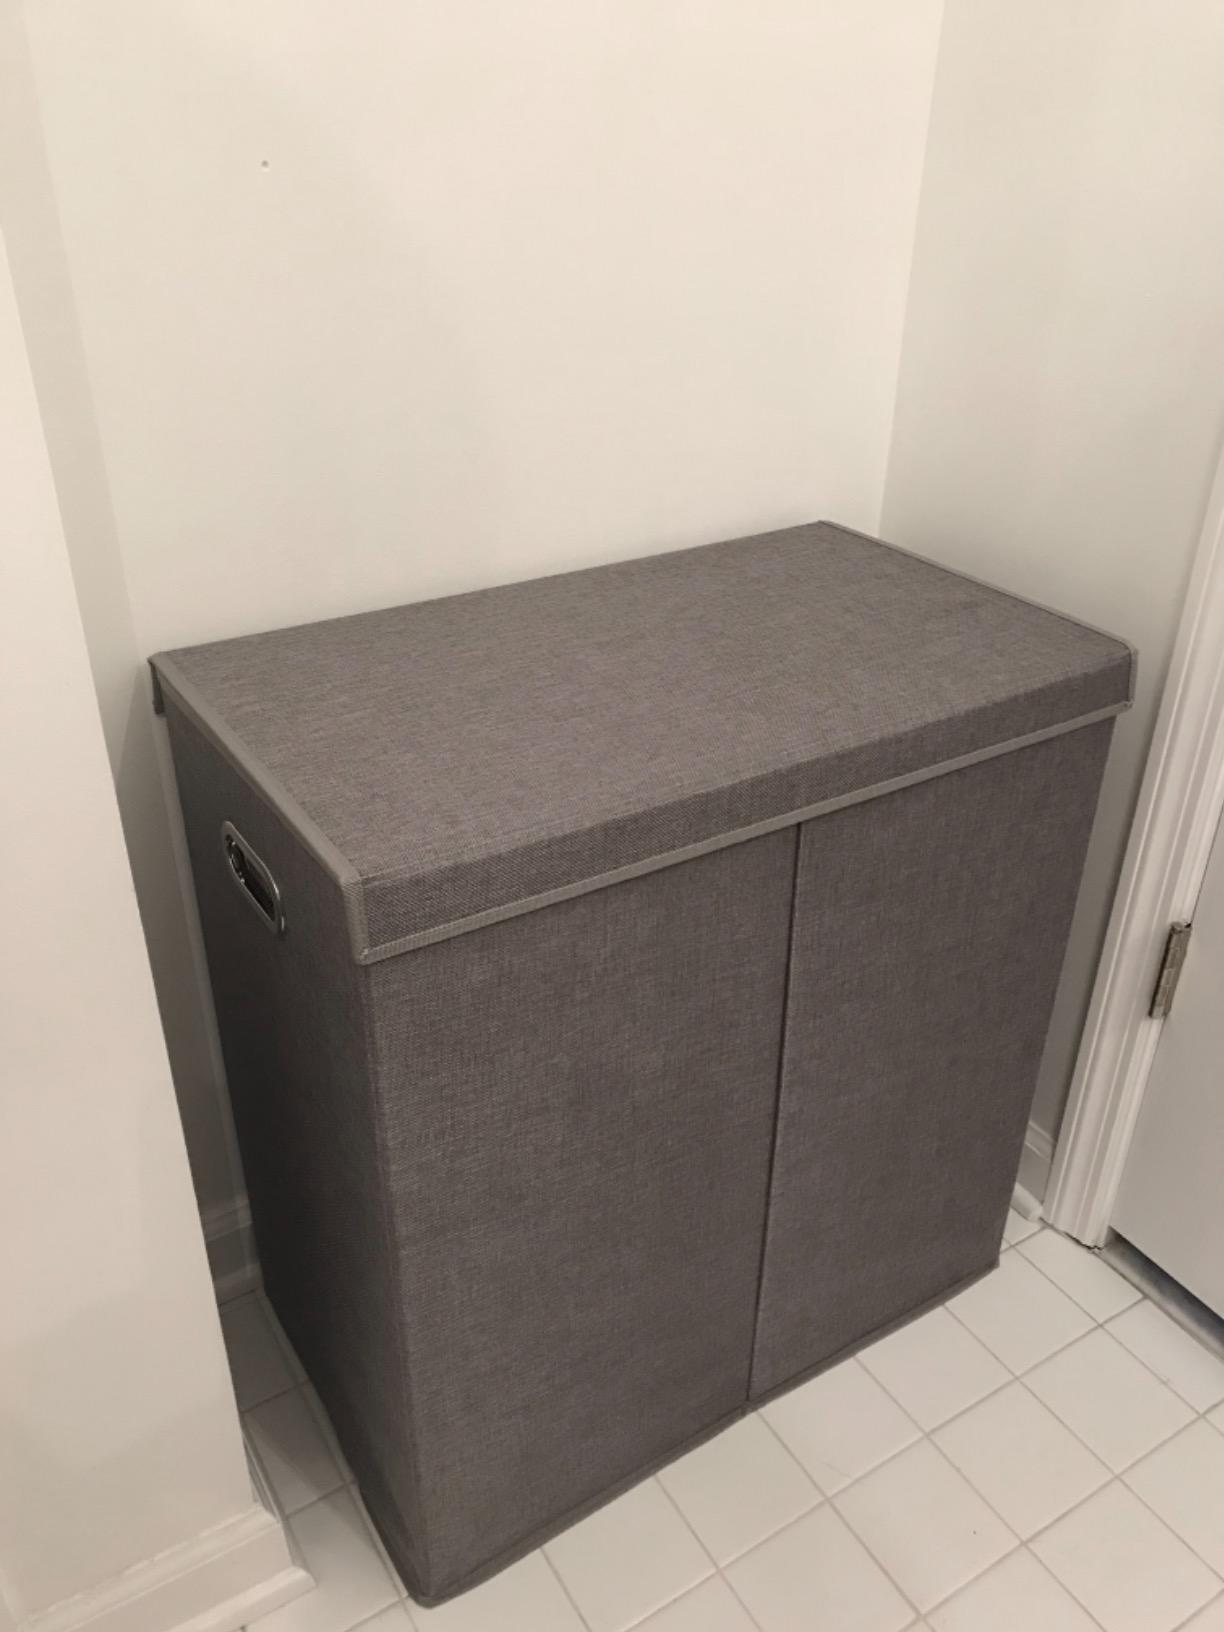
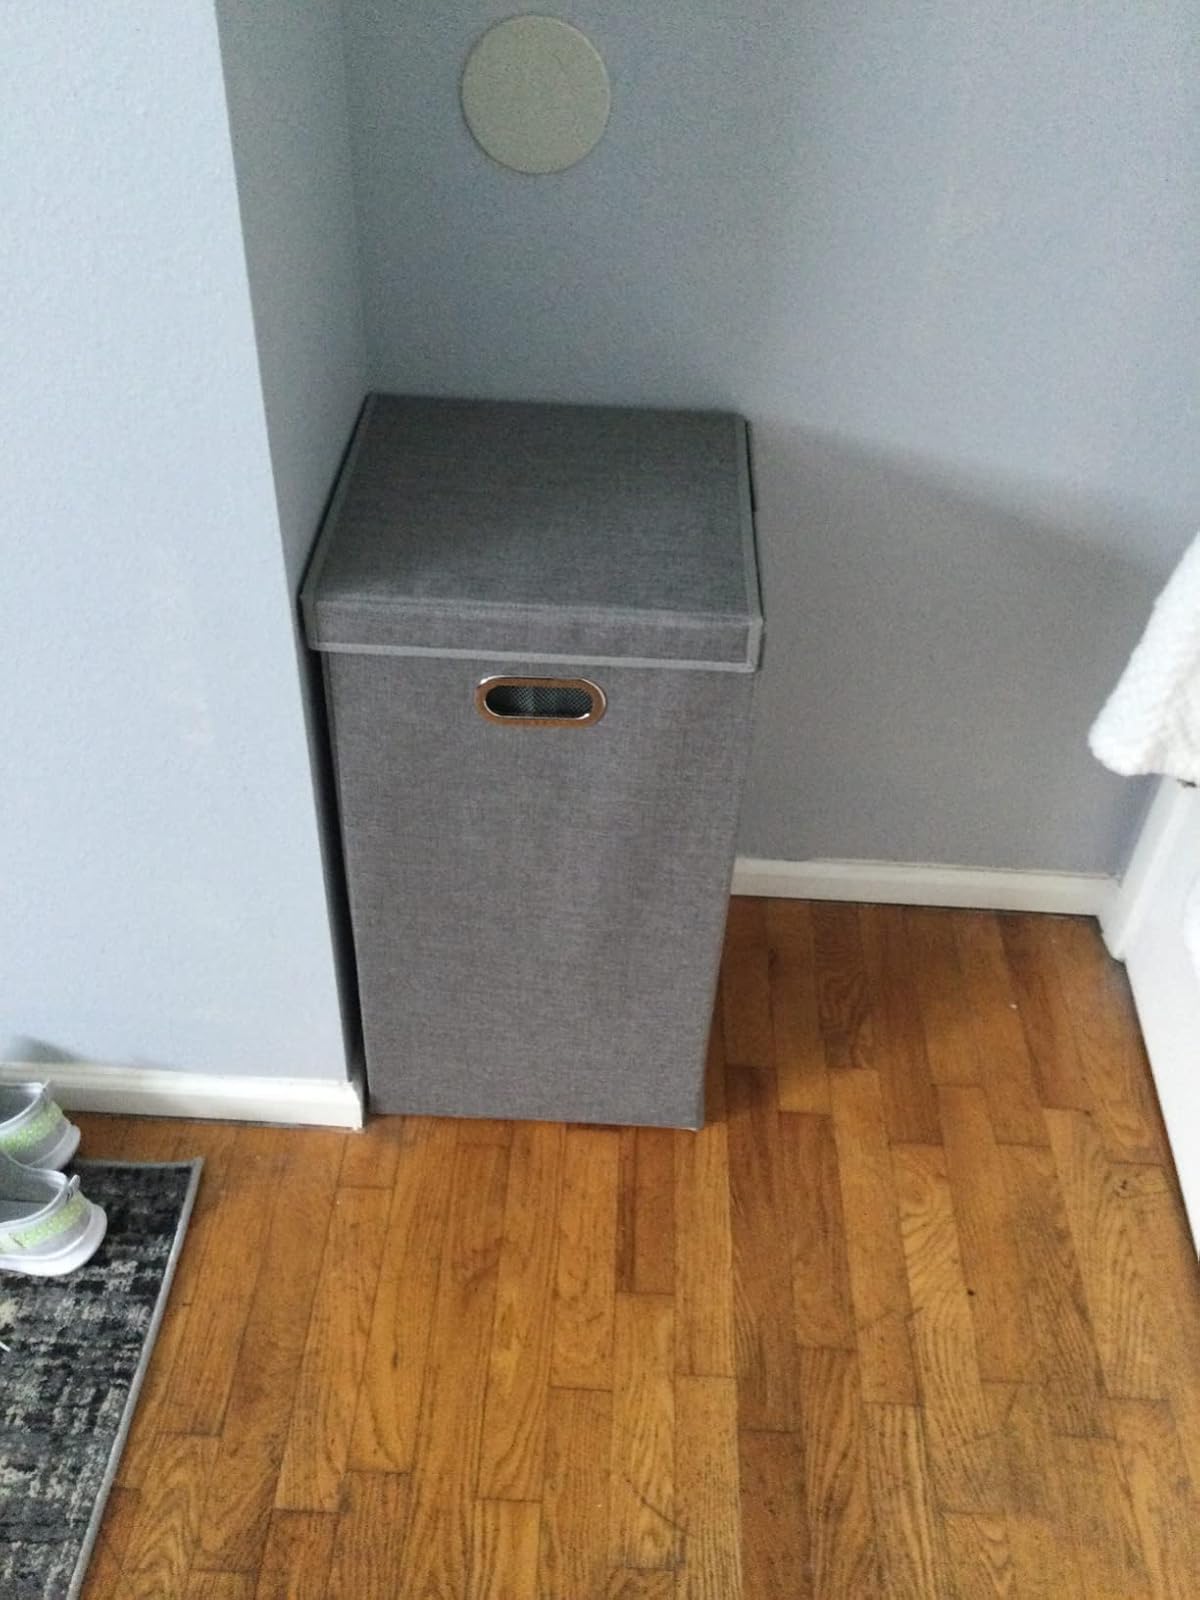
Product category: items_hamper
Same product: no